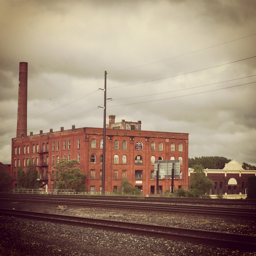
plenty of abandoned buildings to stoke the imagination .